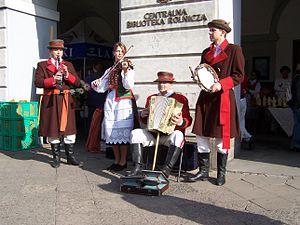
La musique polonaise est partagée entre ses origines slaves et chrétiennes depuis le Xᵉ siècle. Elle s’est enrichie à la Renaissance par l’influence des Cours européennes et après 1569, quand la Lituanie fut unifiée au pays, apportant nombre de minorités nationales ou religieuses. De 1772 à 1918, le pays disparaît, disloqué entre ses puissants voisins, la Russie, l’Autriche et la Prusse, ce qui entraîne une raréfaction de l’activité musicale, mais aussi une réaction et un regain de sentiment nationaliste qui devait susciter la vocation de Chopin et à sa suite, une succession de compositeurs de dimension internationale.